Russell Branyan

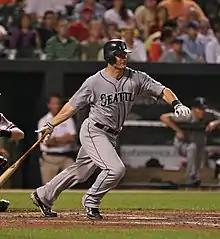
Branyan at-bat for the Mariners in 2009.

Branyan began the season playing a platoon role with teammate Bill Hall. Hall did not like the shared role, feeling that he should be playing full-time. Branyan expressed no problem with the platoon role, but stated that he understood why Hall disliked the situation. Branyan started the season earning praise from manager Ned Yost and soon saw increased playing time. Later in the season, however, Branyan's playing time was decreased.